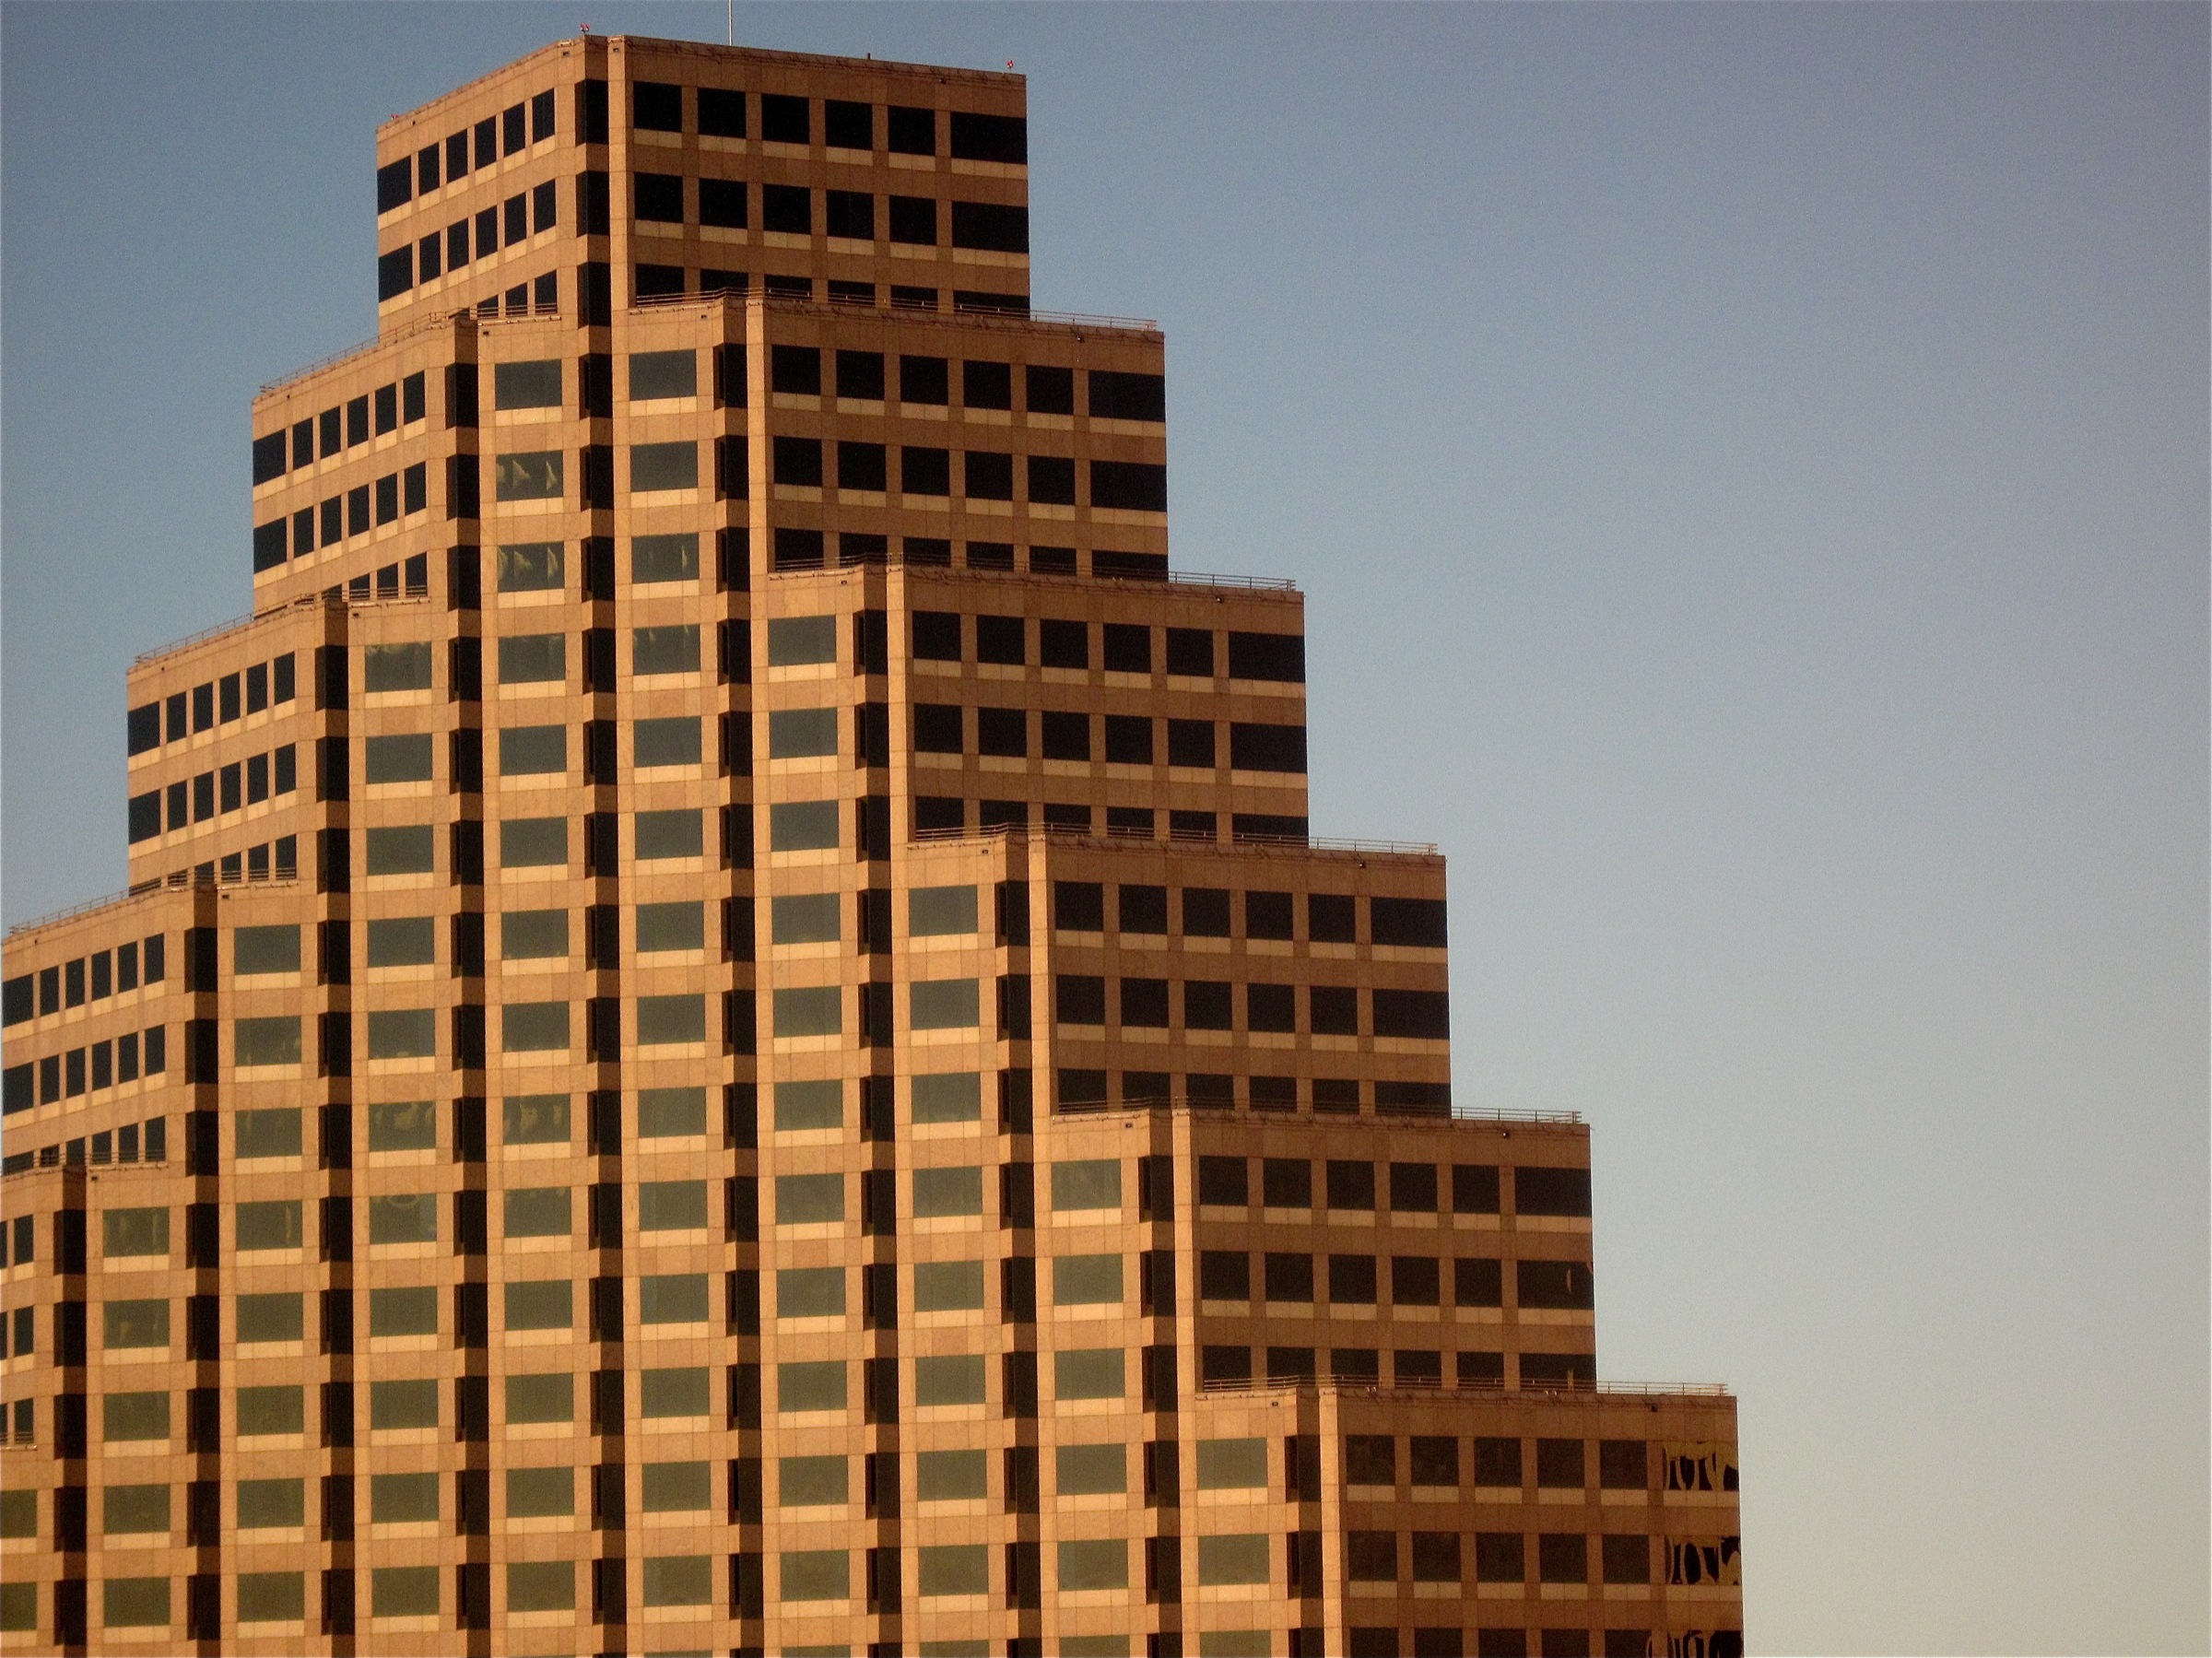
architecture, skyline, building, skyscraper, downtown, tower, landmark, facade, property, apartment, tower block, austin, condominium, neighbourhood, residential area, metropolitan area, brutalist architecture